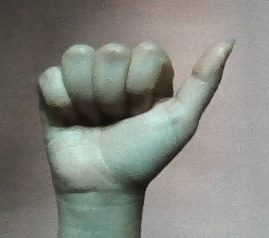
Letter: dhad